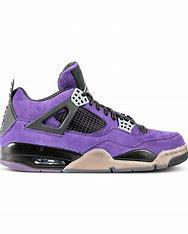
Brand: Jordan
Model: 4 Retro